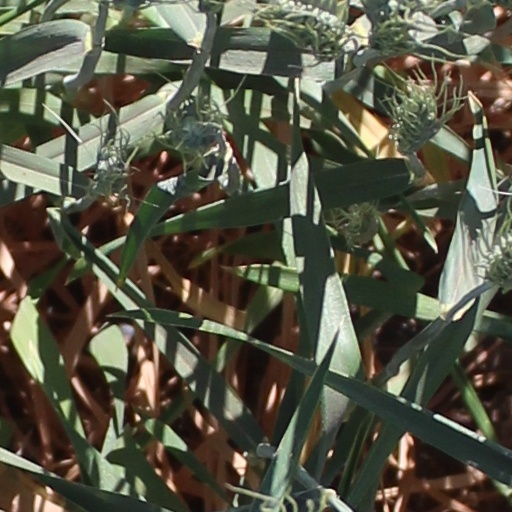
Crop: wheat